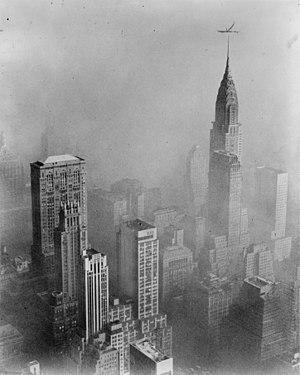
Le smog de New York en 1966 est un événement notable de pollution atmosphérique, avec des niveaux importants de monoxyde de carbone, de dioxyde de soufre, de fumée et de brume. Le smog couvre la ville de New York du 23 au 26 novembre, ce qui correspond au week-end de la fête de Thanksgiving. Il s'agit du troisième événement de smog majeur dans la ville, à la suite d'événements de même ampleur en 1953 et 1963.